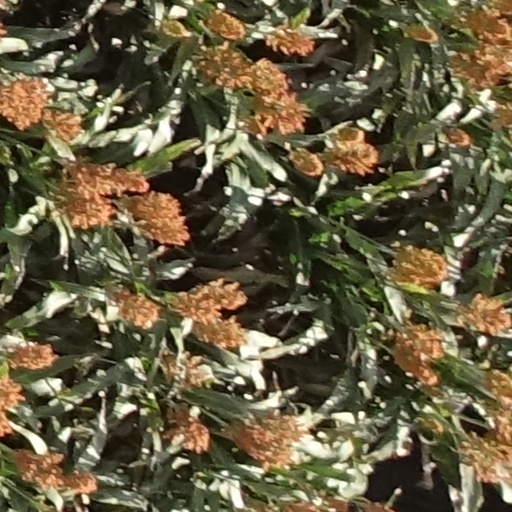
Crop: sorghum